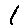
Label: 1